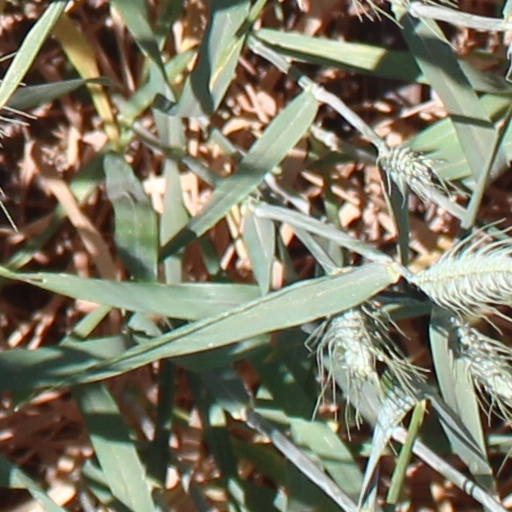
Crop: wheat